Yasmany Tomás

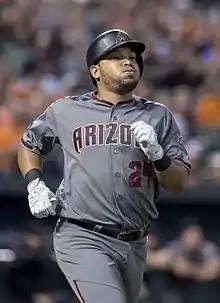
Tomás with the Arizona Diamondbacks

Yasmany Tomás Bacallao (born November 14, 1990) is a Cuban former professional baseball outfielder. He played for the Cuba national baseball team at the 2013 World Baseball Classic. He played for the Industriales in the Cuban National Series League from 2008 through 2013. He has played in Major League Baseball (MLB) for the Arizona Diamondbacks.